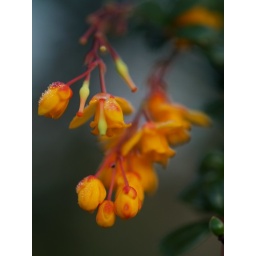
pretty orange bell and trumpet shaped flowers on a bush in Queen's Park, Glasgow